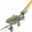
Label: airplane